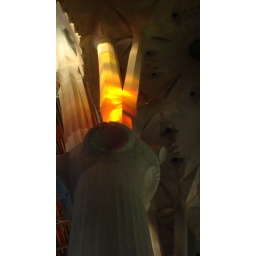
Light reflected from stained glass window in previous shot